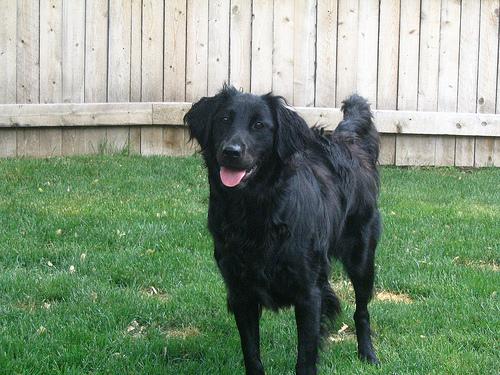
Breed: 206-n000047-flat_coated_retriever